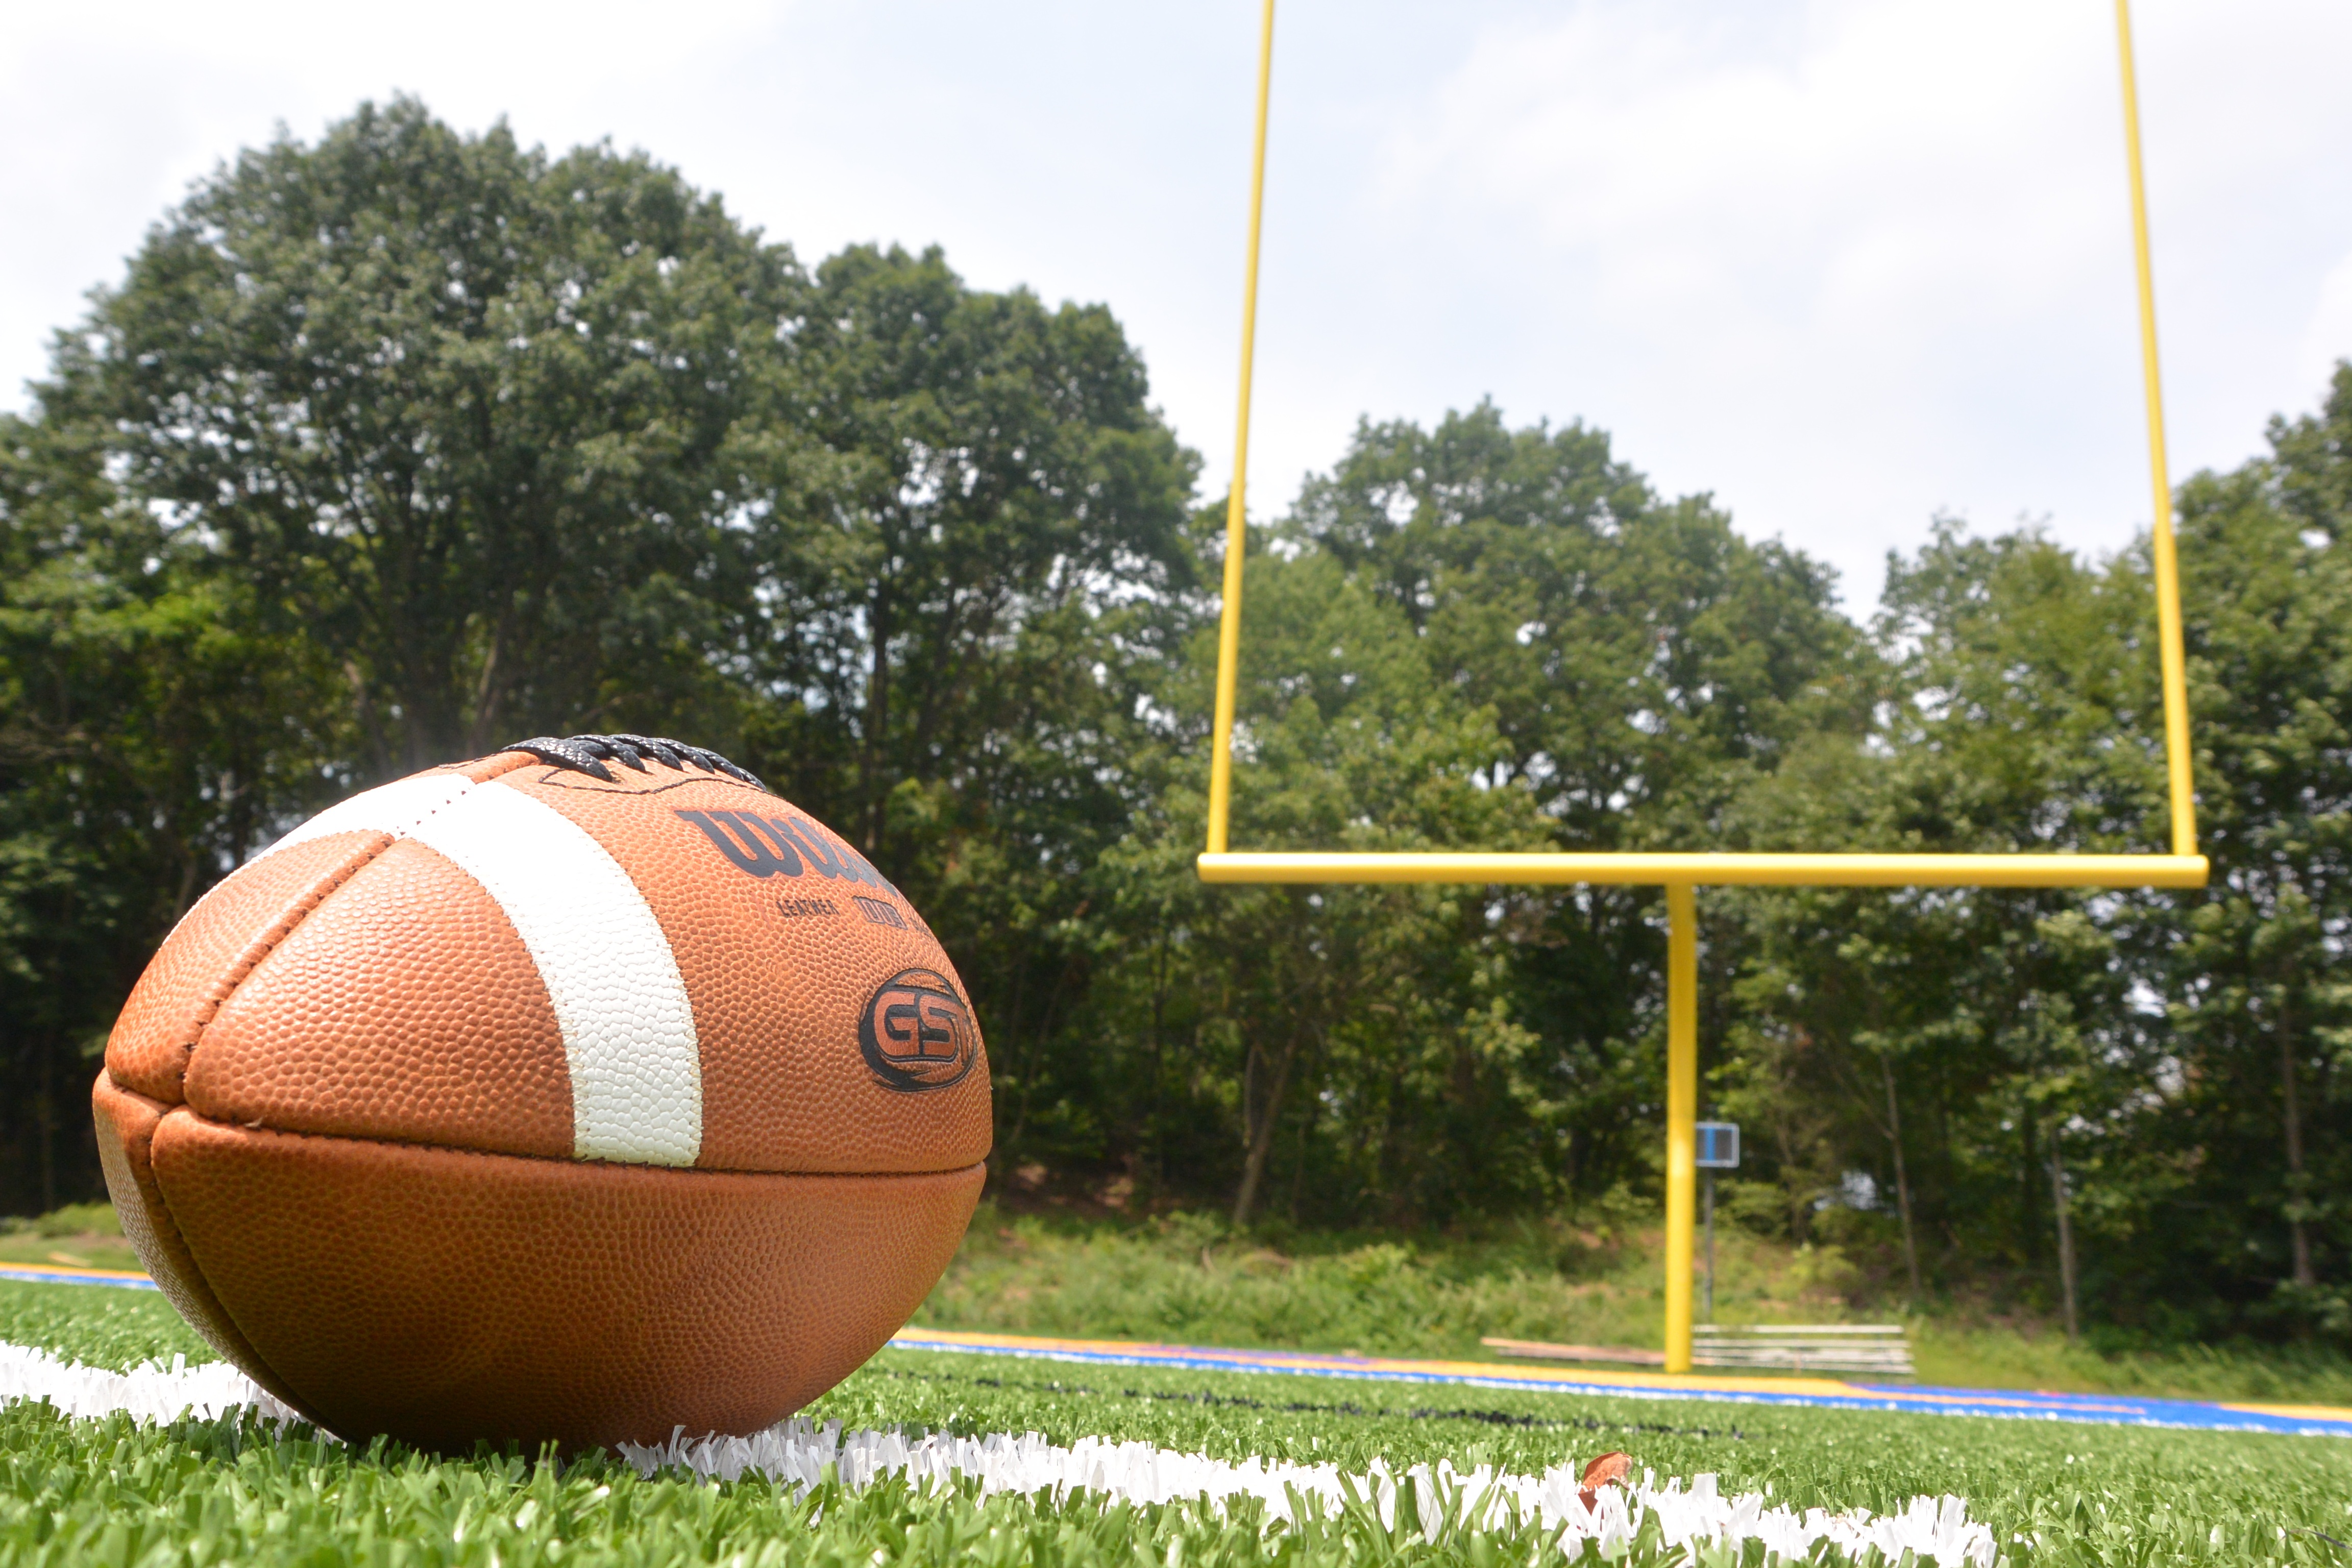
field, play, football, goal, player, baseball field, sports equipment, net, ball, touchdown, man made object